Stonington Island

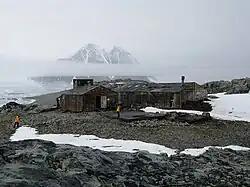
East Base on Stonington Island

Stonington Island is a rocky island lying northeast of Neny Island in the eastern part of Marguerite Bay off the west coast of Graham Land, Antarctica. It is long from north-west to south-east and wide, yielding an area of . It was formerly connected by a drifted snow slope to Northeast Glacier on the mainland. Highest elevation is "Anemometer Hill" which rises to .